The Wizard of Oz on television

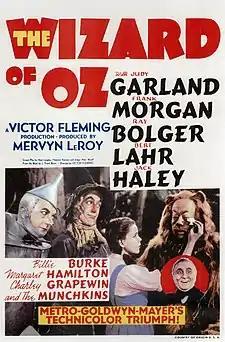
1939 theatrical release poster

"The Wizard of Oz", produced by Metro-Goldwyn-Mayer (MGM), was first released in theatres on August 15, 1939. The film was then re-released nationwide in 1949, and once more in 1955. "The Wizard of Oz" was broadcast on television for the first time on Saturday, November 3, 1956. The film was shown as the last installment of the CBS anthology series "Ford Star Jubilee". Since that telecast, "The Wizard of Oz" has been shown by CBS, NBC, The WB, and several of Ted Turner's national cable channels. The film has never been licensed to any local affiliate broadcast television station. From 1959 to 1991, the showing of "The Wizard of Oz" was an annual tradition on American commercial network television. During these years (and for several years afterwards), the film was always shown as a television special.